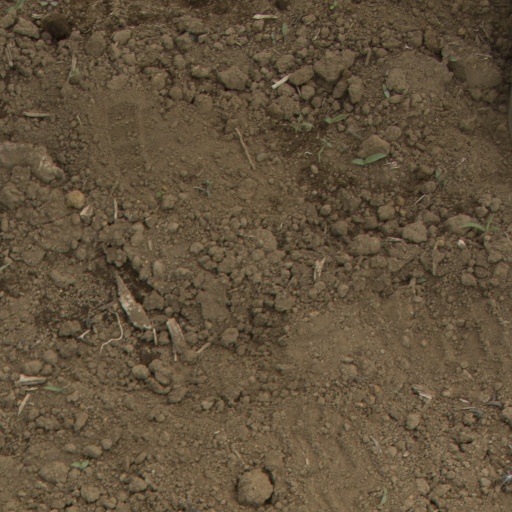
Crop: Jerusalem artichoke